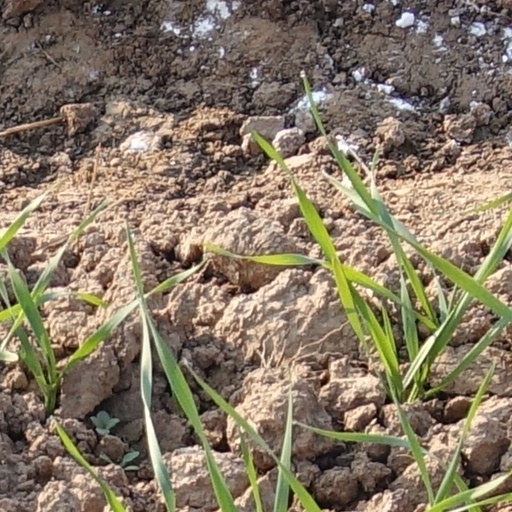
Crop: wheat